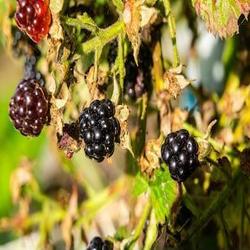
Label: Blackberry